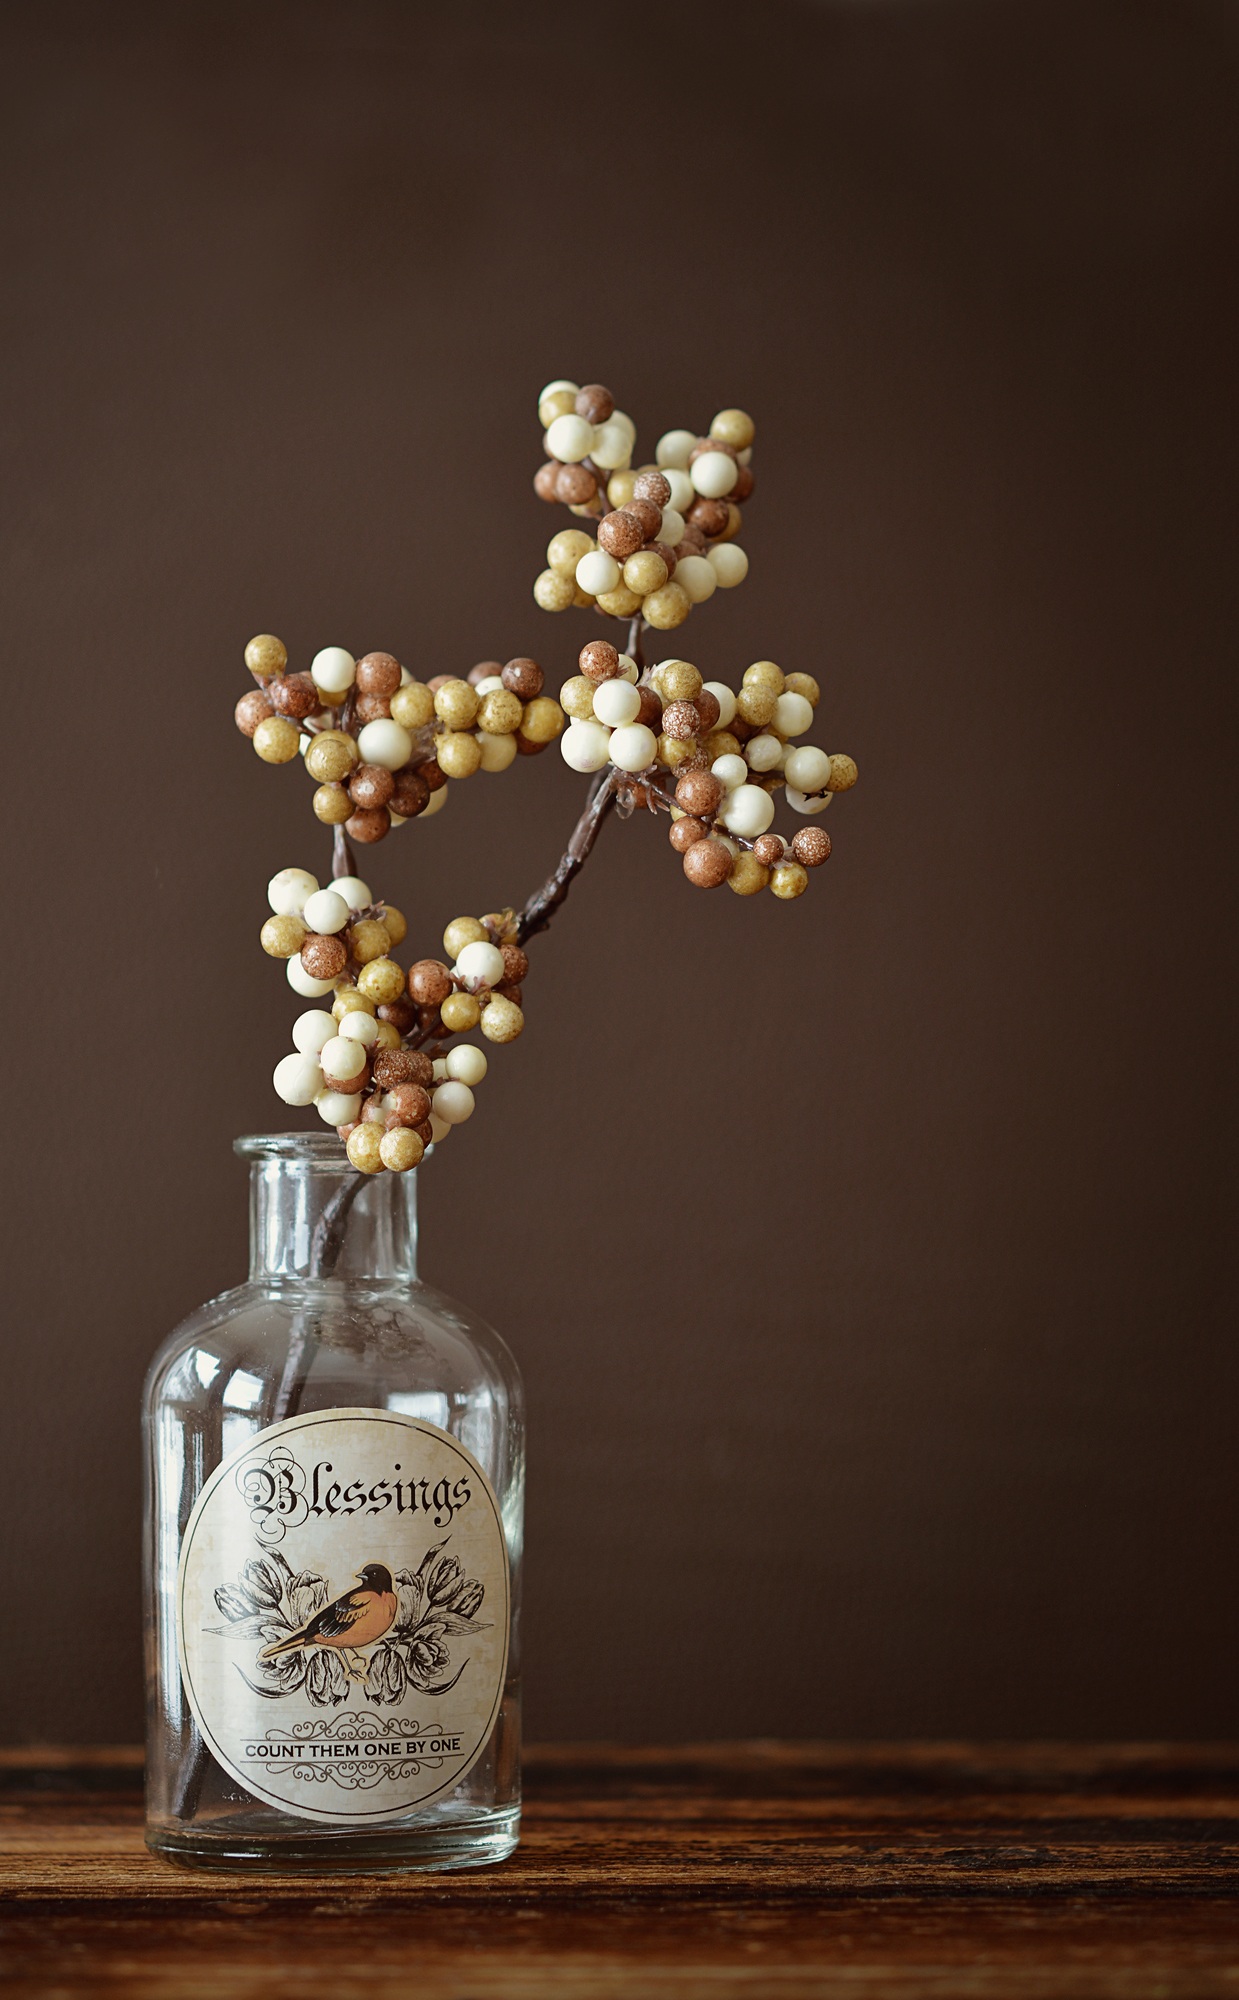
flower, decoration, food, produce, bottle, yellow, close, still life, deco, flavor, decorative glass, shades of brown